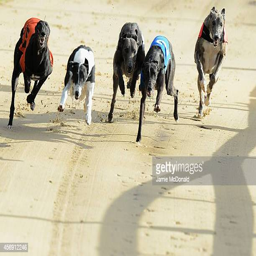
a general view of racing